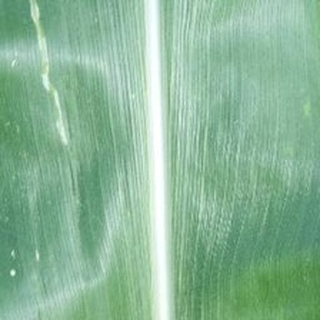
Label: healthy_corn